Düsseldorf-Benrath

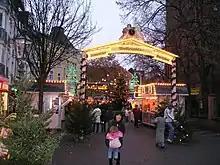
Christmas market 2007

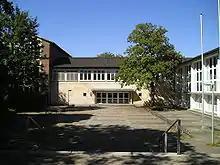
Annette-von-Droste-Hülshoff-Gymnasium

In Benrath begin and end the following marked trails of the Sauerländischer Gebirgsverein (Sauerland Mountain Association):